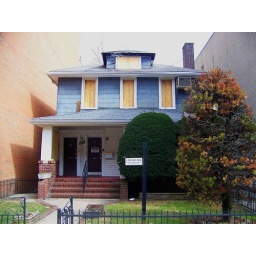
Boarded windows often a sign of immenent demoition. My guess is that this is another house from around 1900